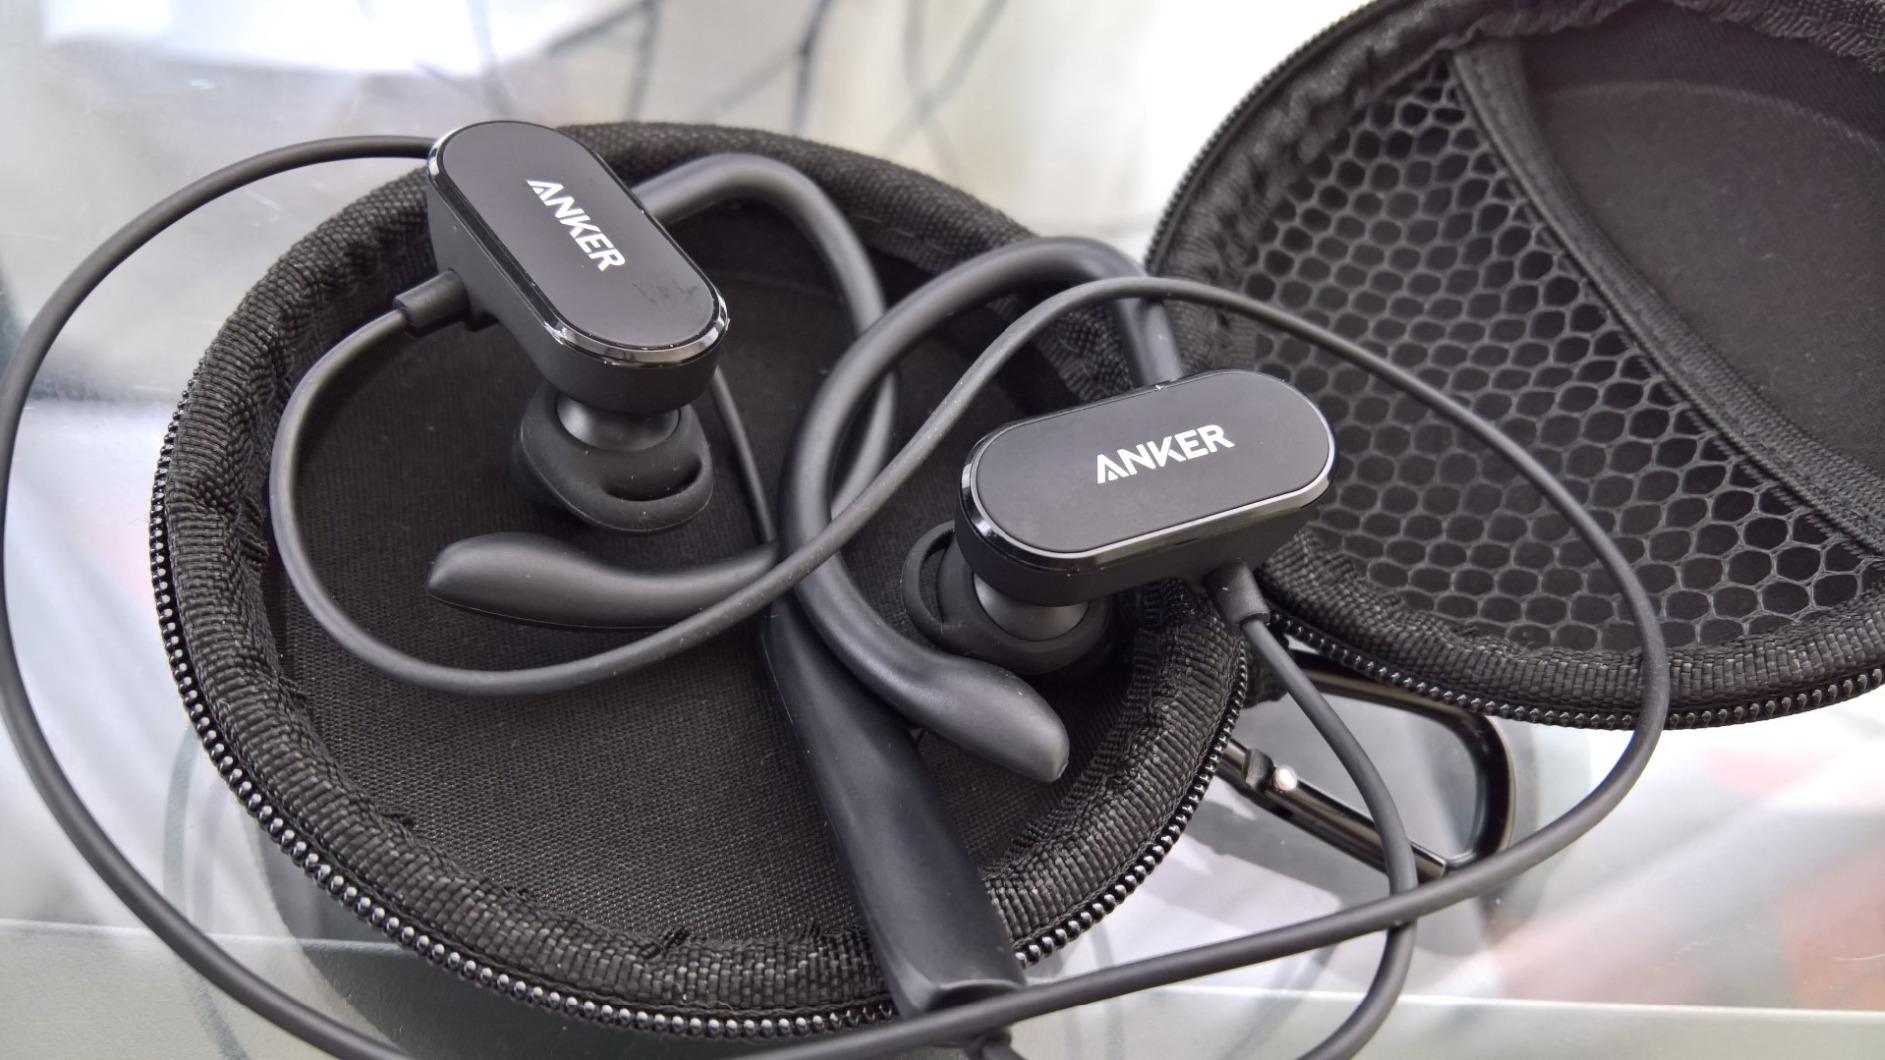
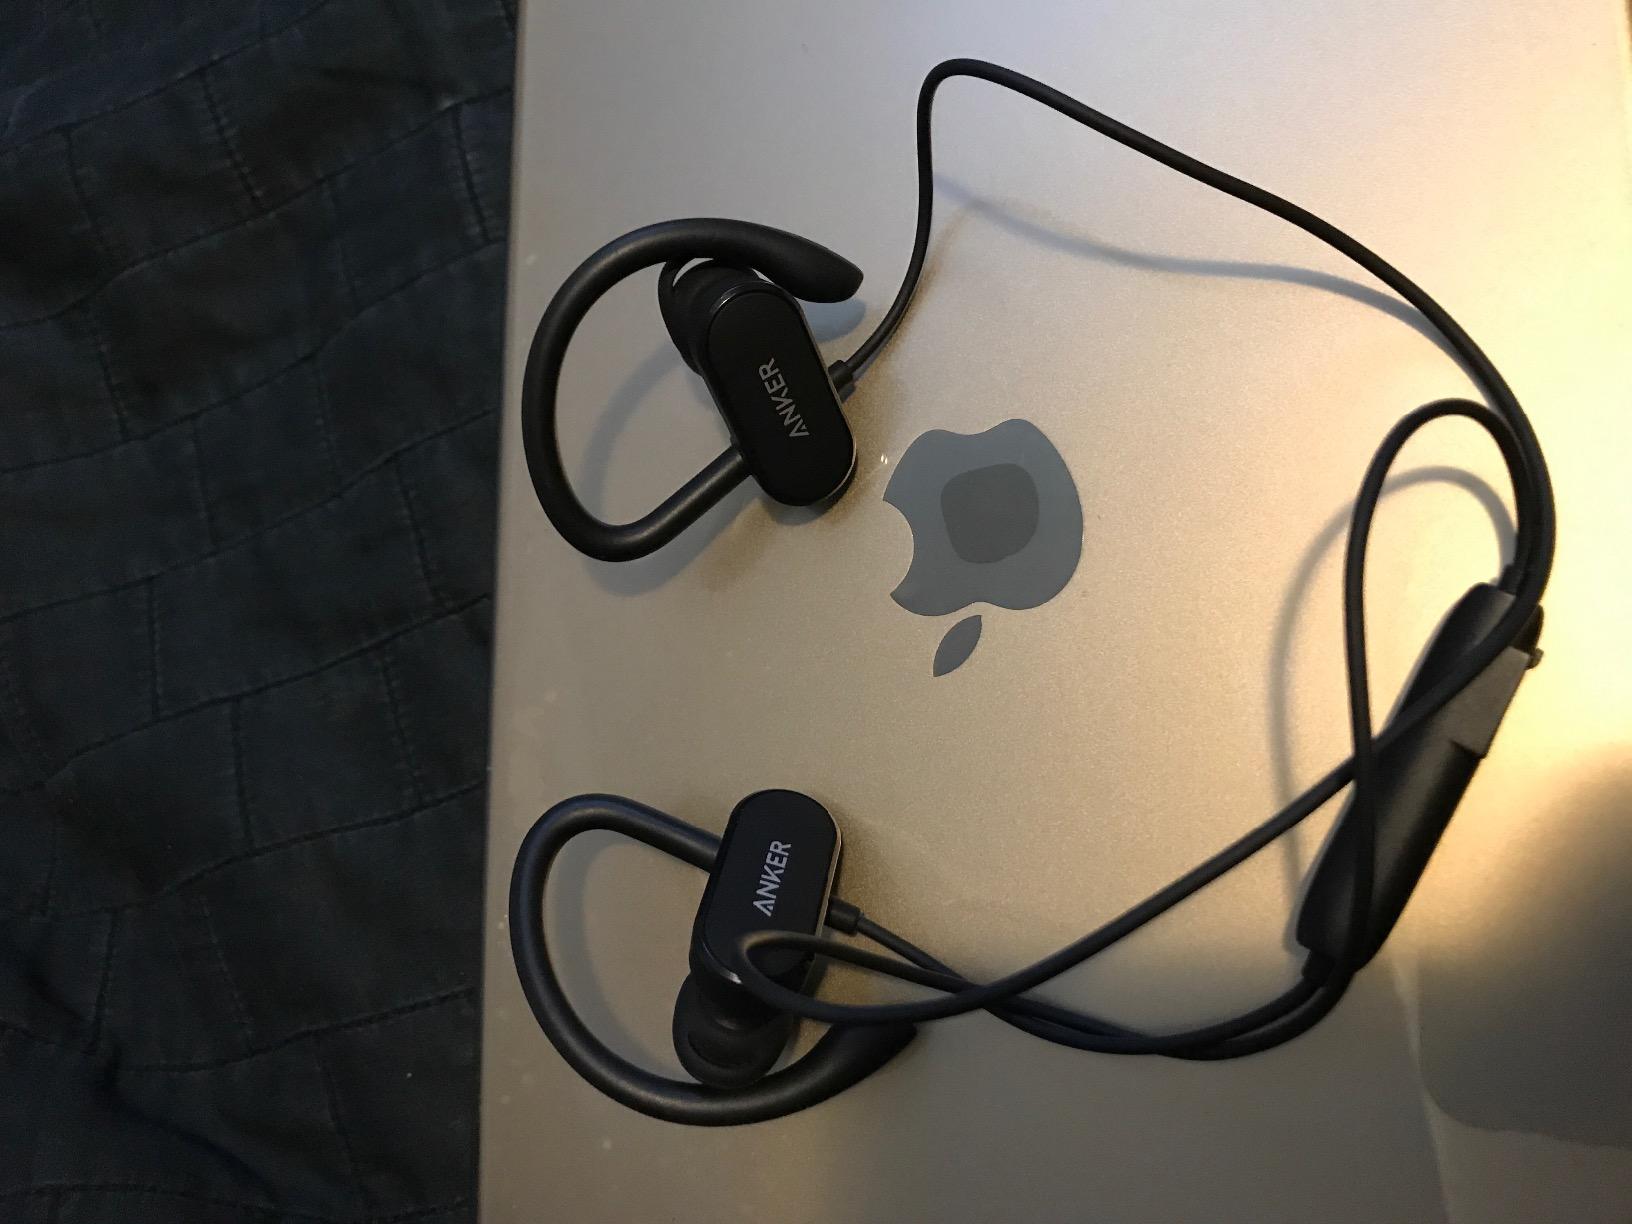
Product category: headphones
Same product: yes